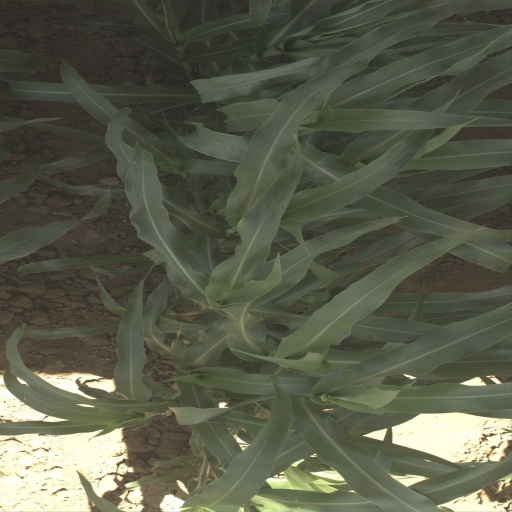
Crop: sorghum